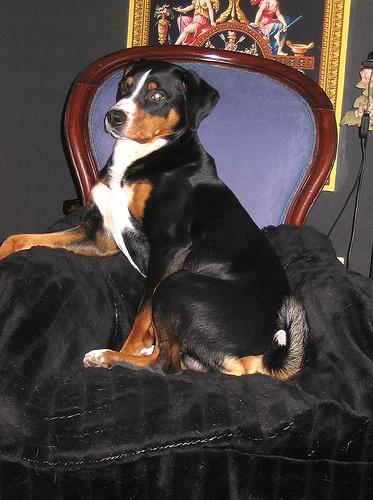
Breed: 234-n000091-Appenzeller